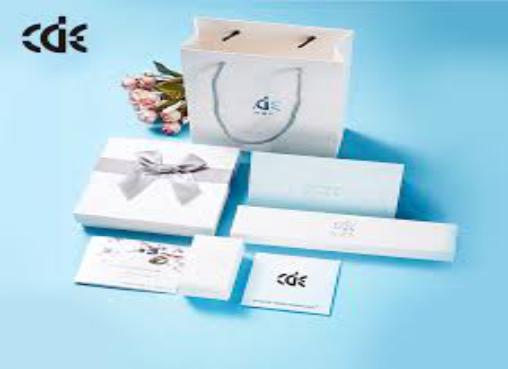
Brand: CDELALA
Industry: Clothes